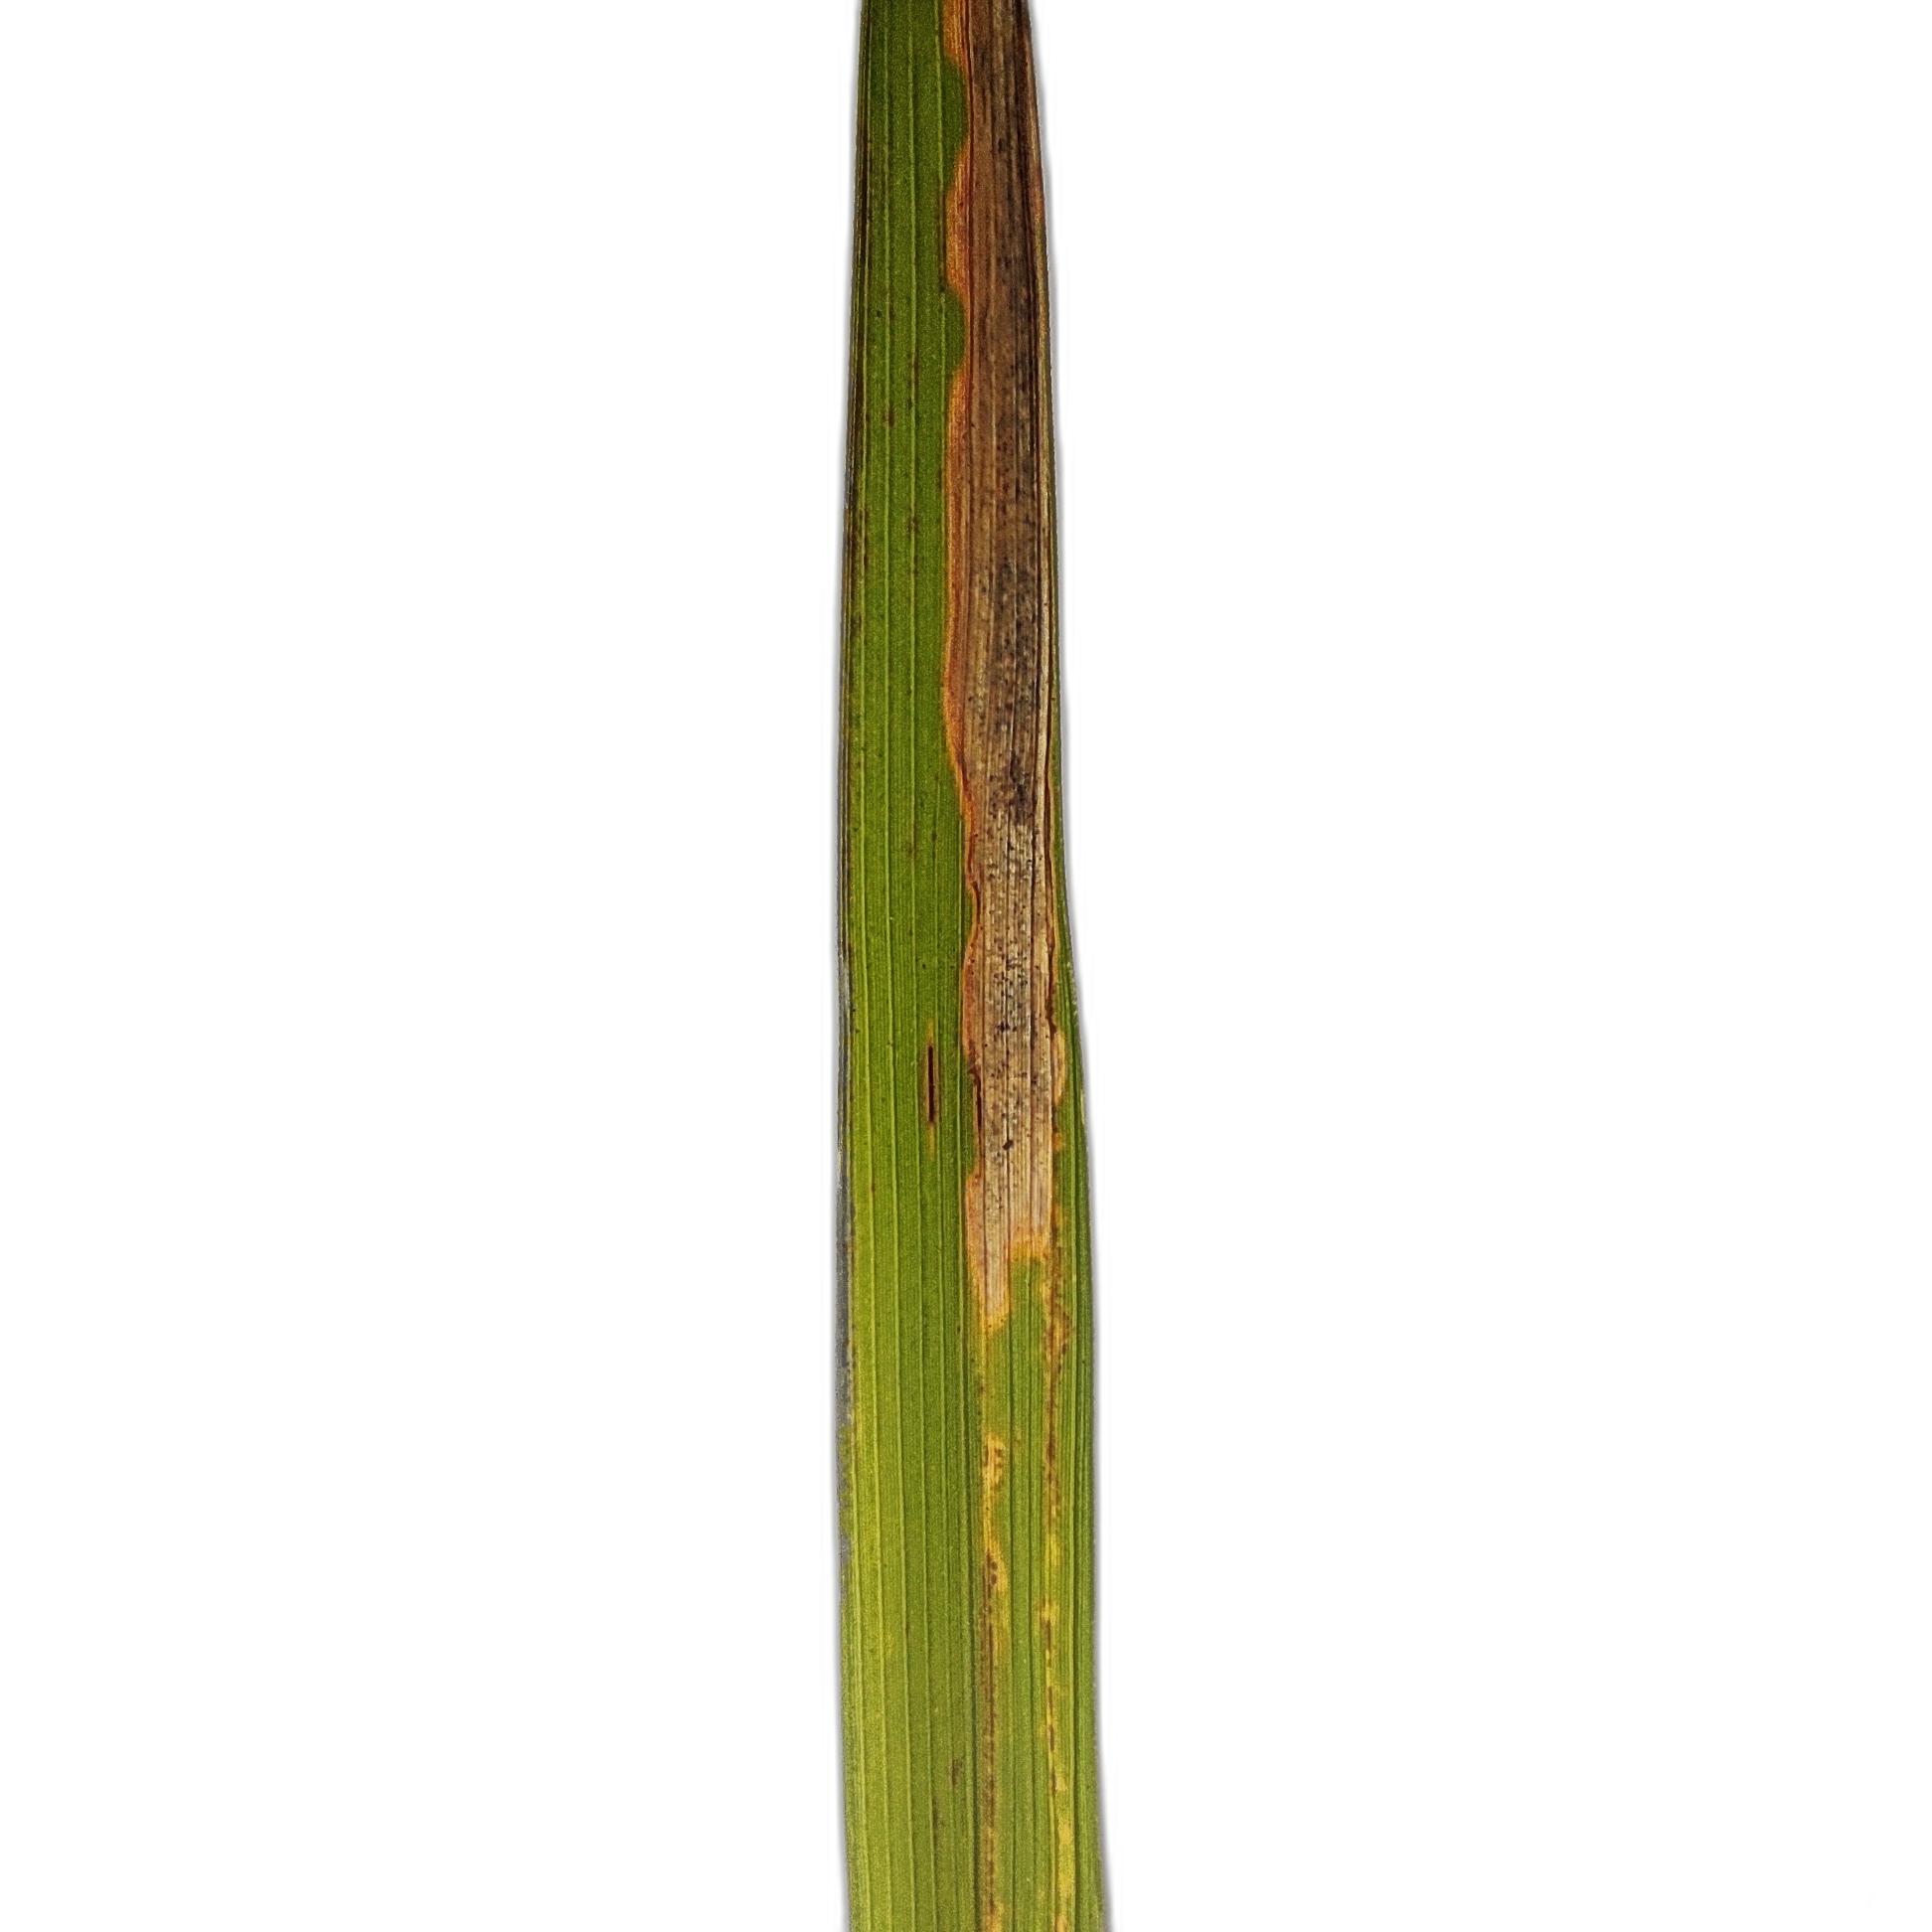
Label: Leaf Scald